Neta N01

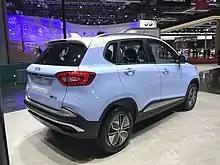
Rear view

The Neta N01 was launched in 2018. It is powered by a single electric motor to the front axle, with a power output of and of torque.